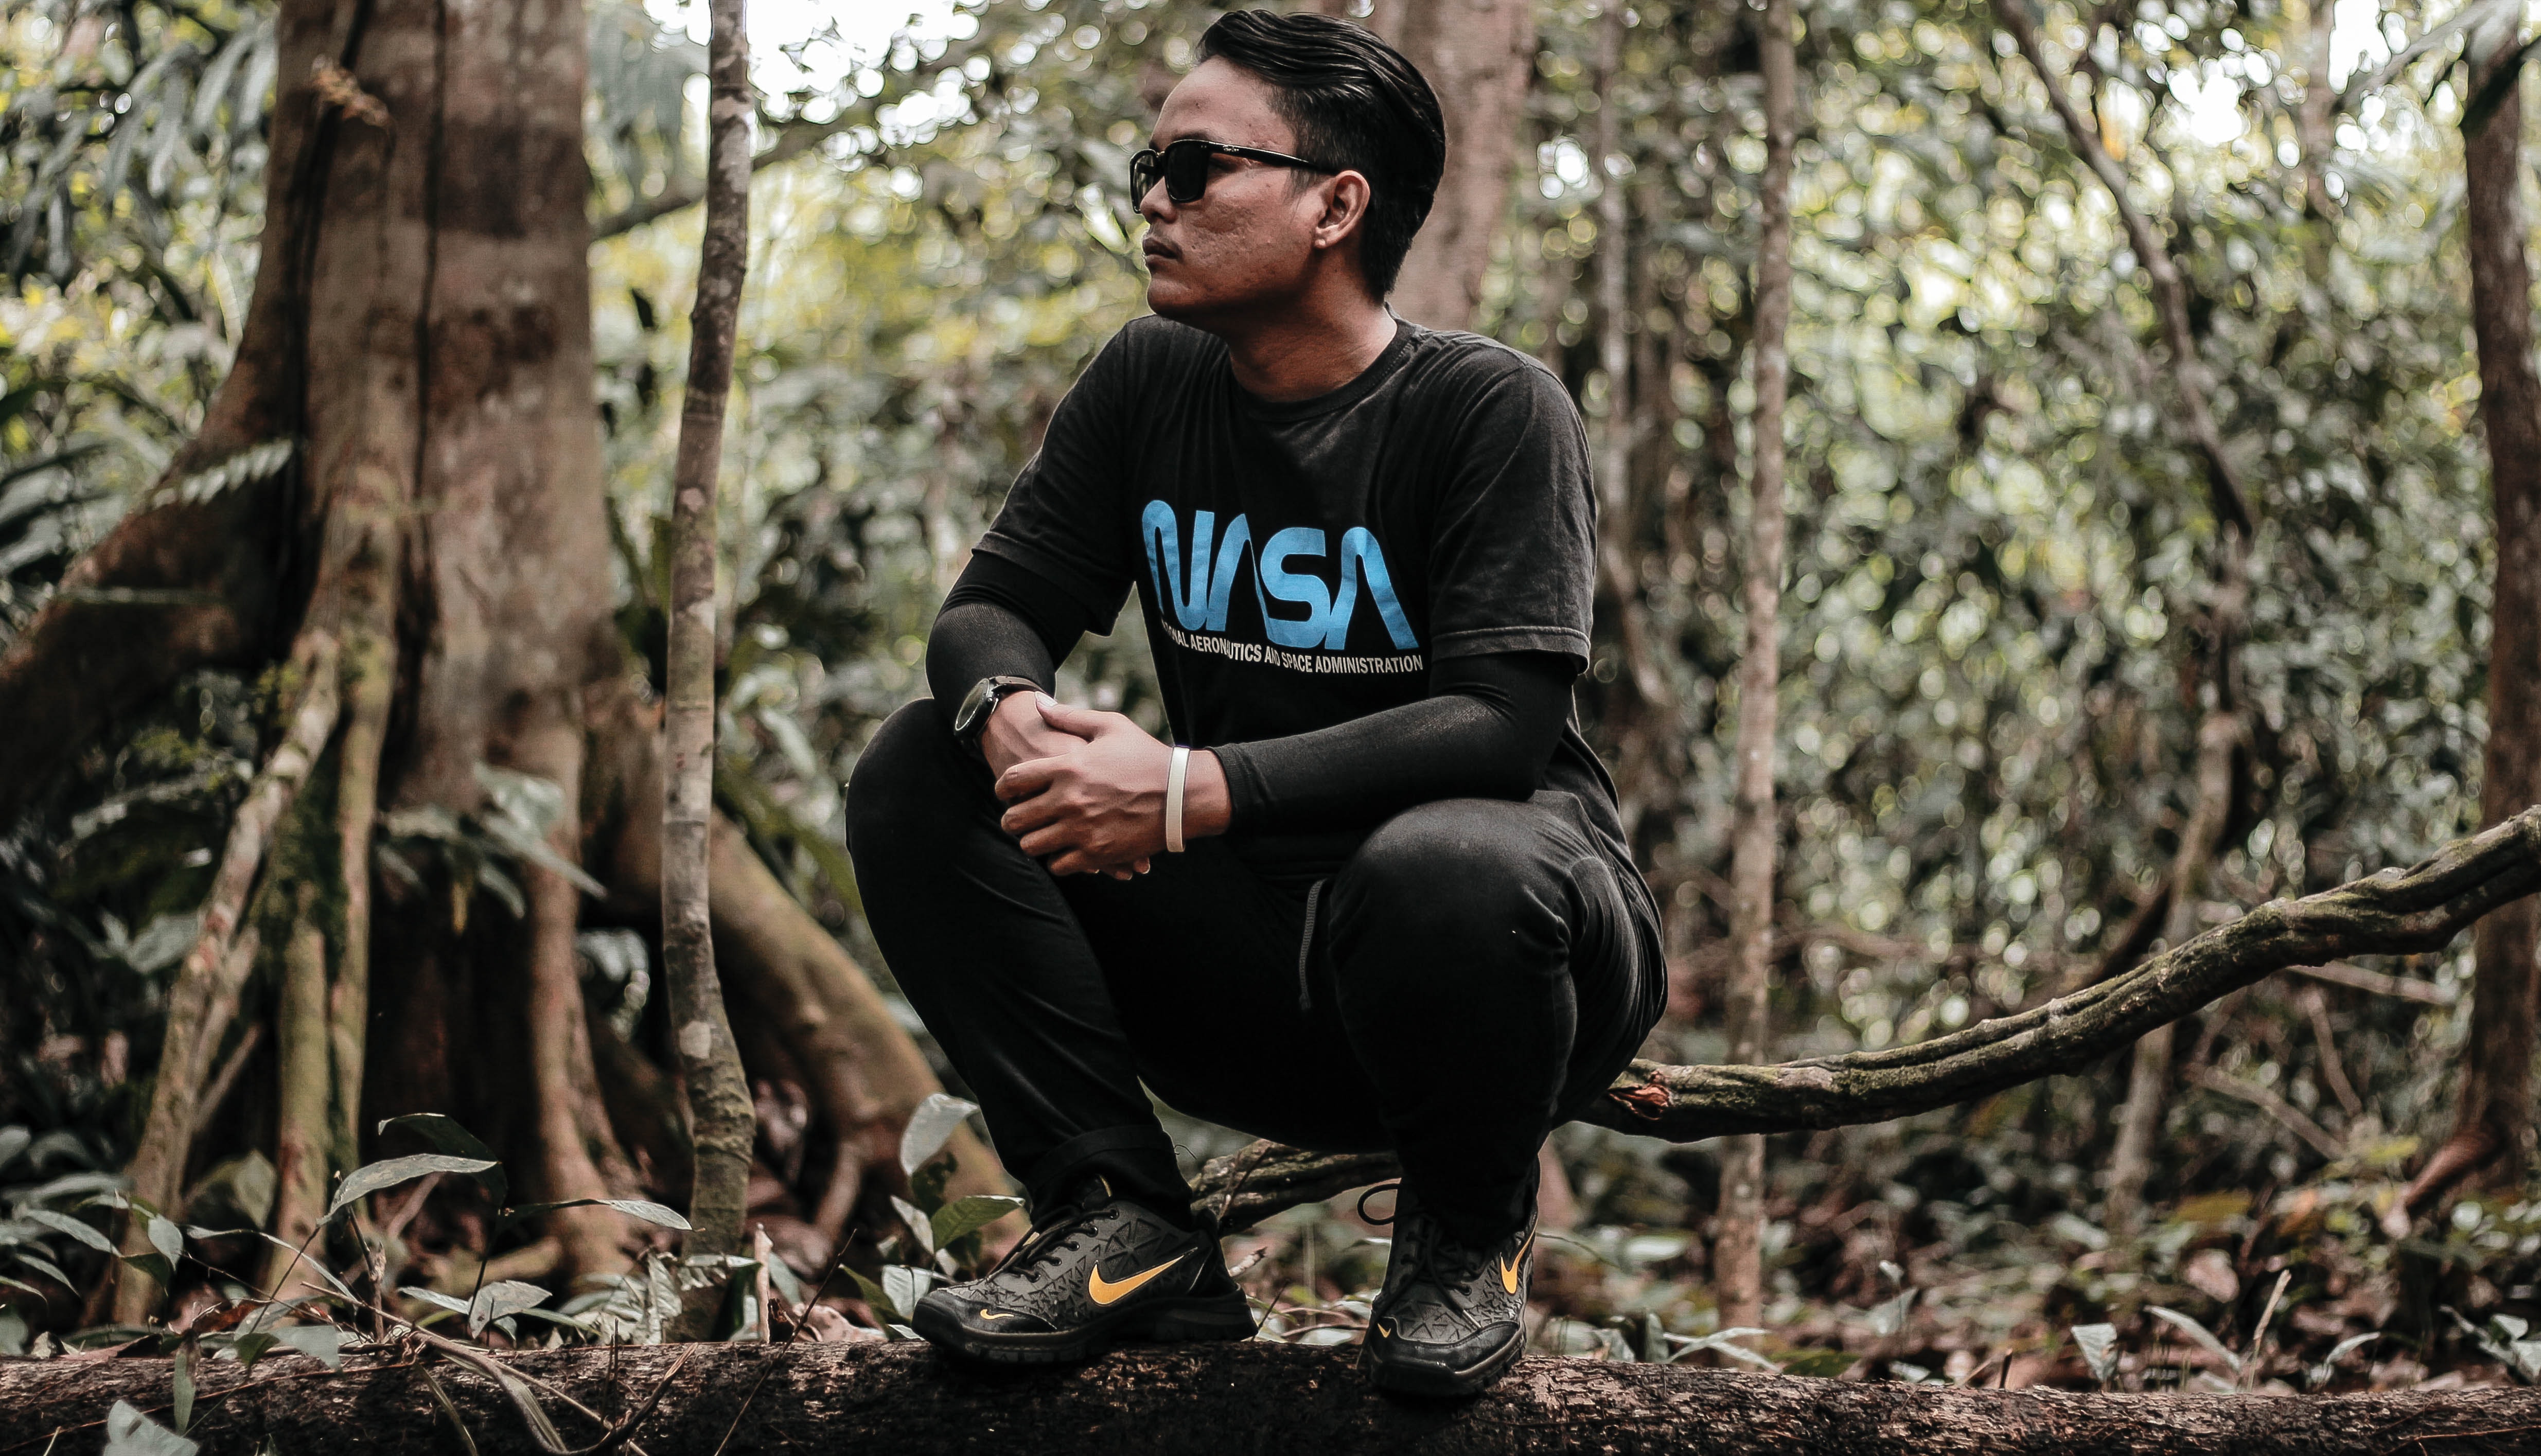
tree, plant, woody plant, forest, jungle, soil, grass, adventure, recreation, woodland